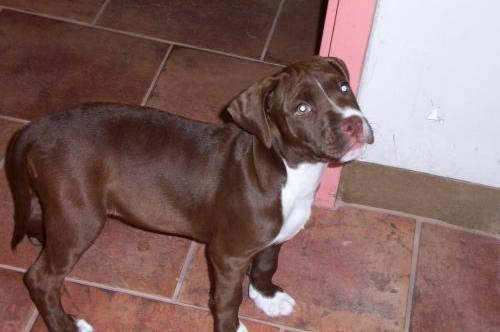
dog